Viktória Szabó

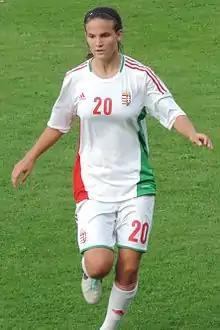
Szabó playing for Hungary in 2013

Viktória Szabó (born 26 May 1997) is a Hungarian football midfielder who plays for Swiss club Zürich in Swiss Women's Super League and the Hungary national team.